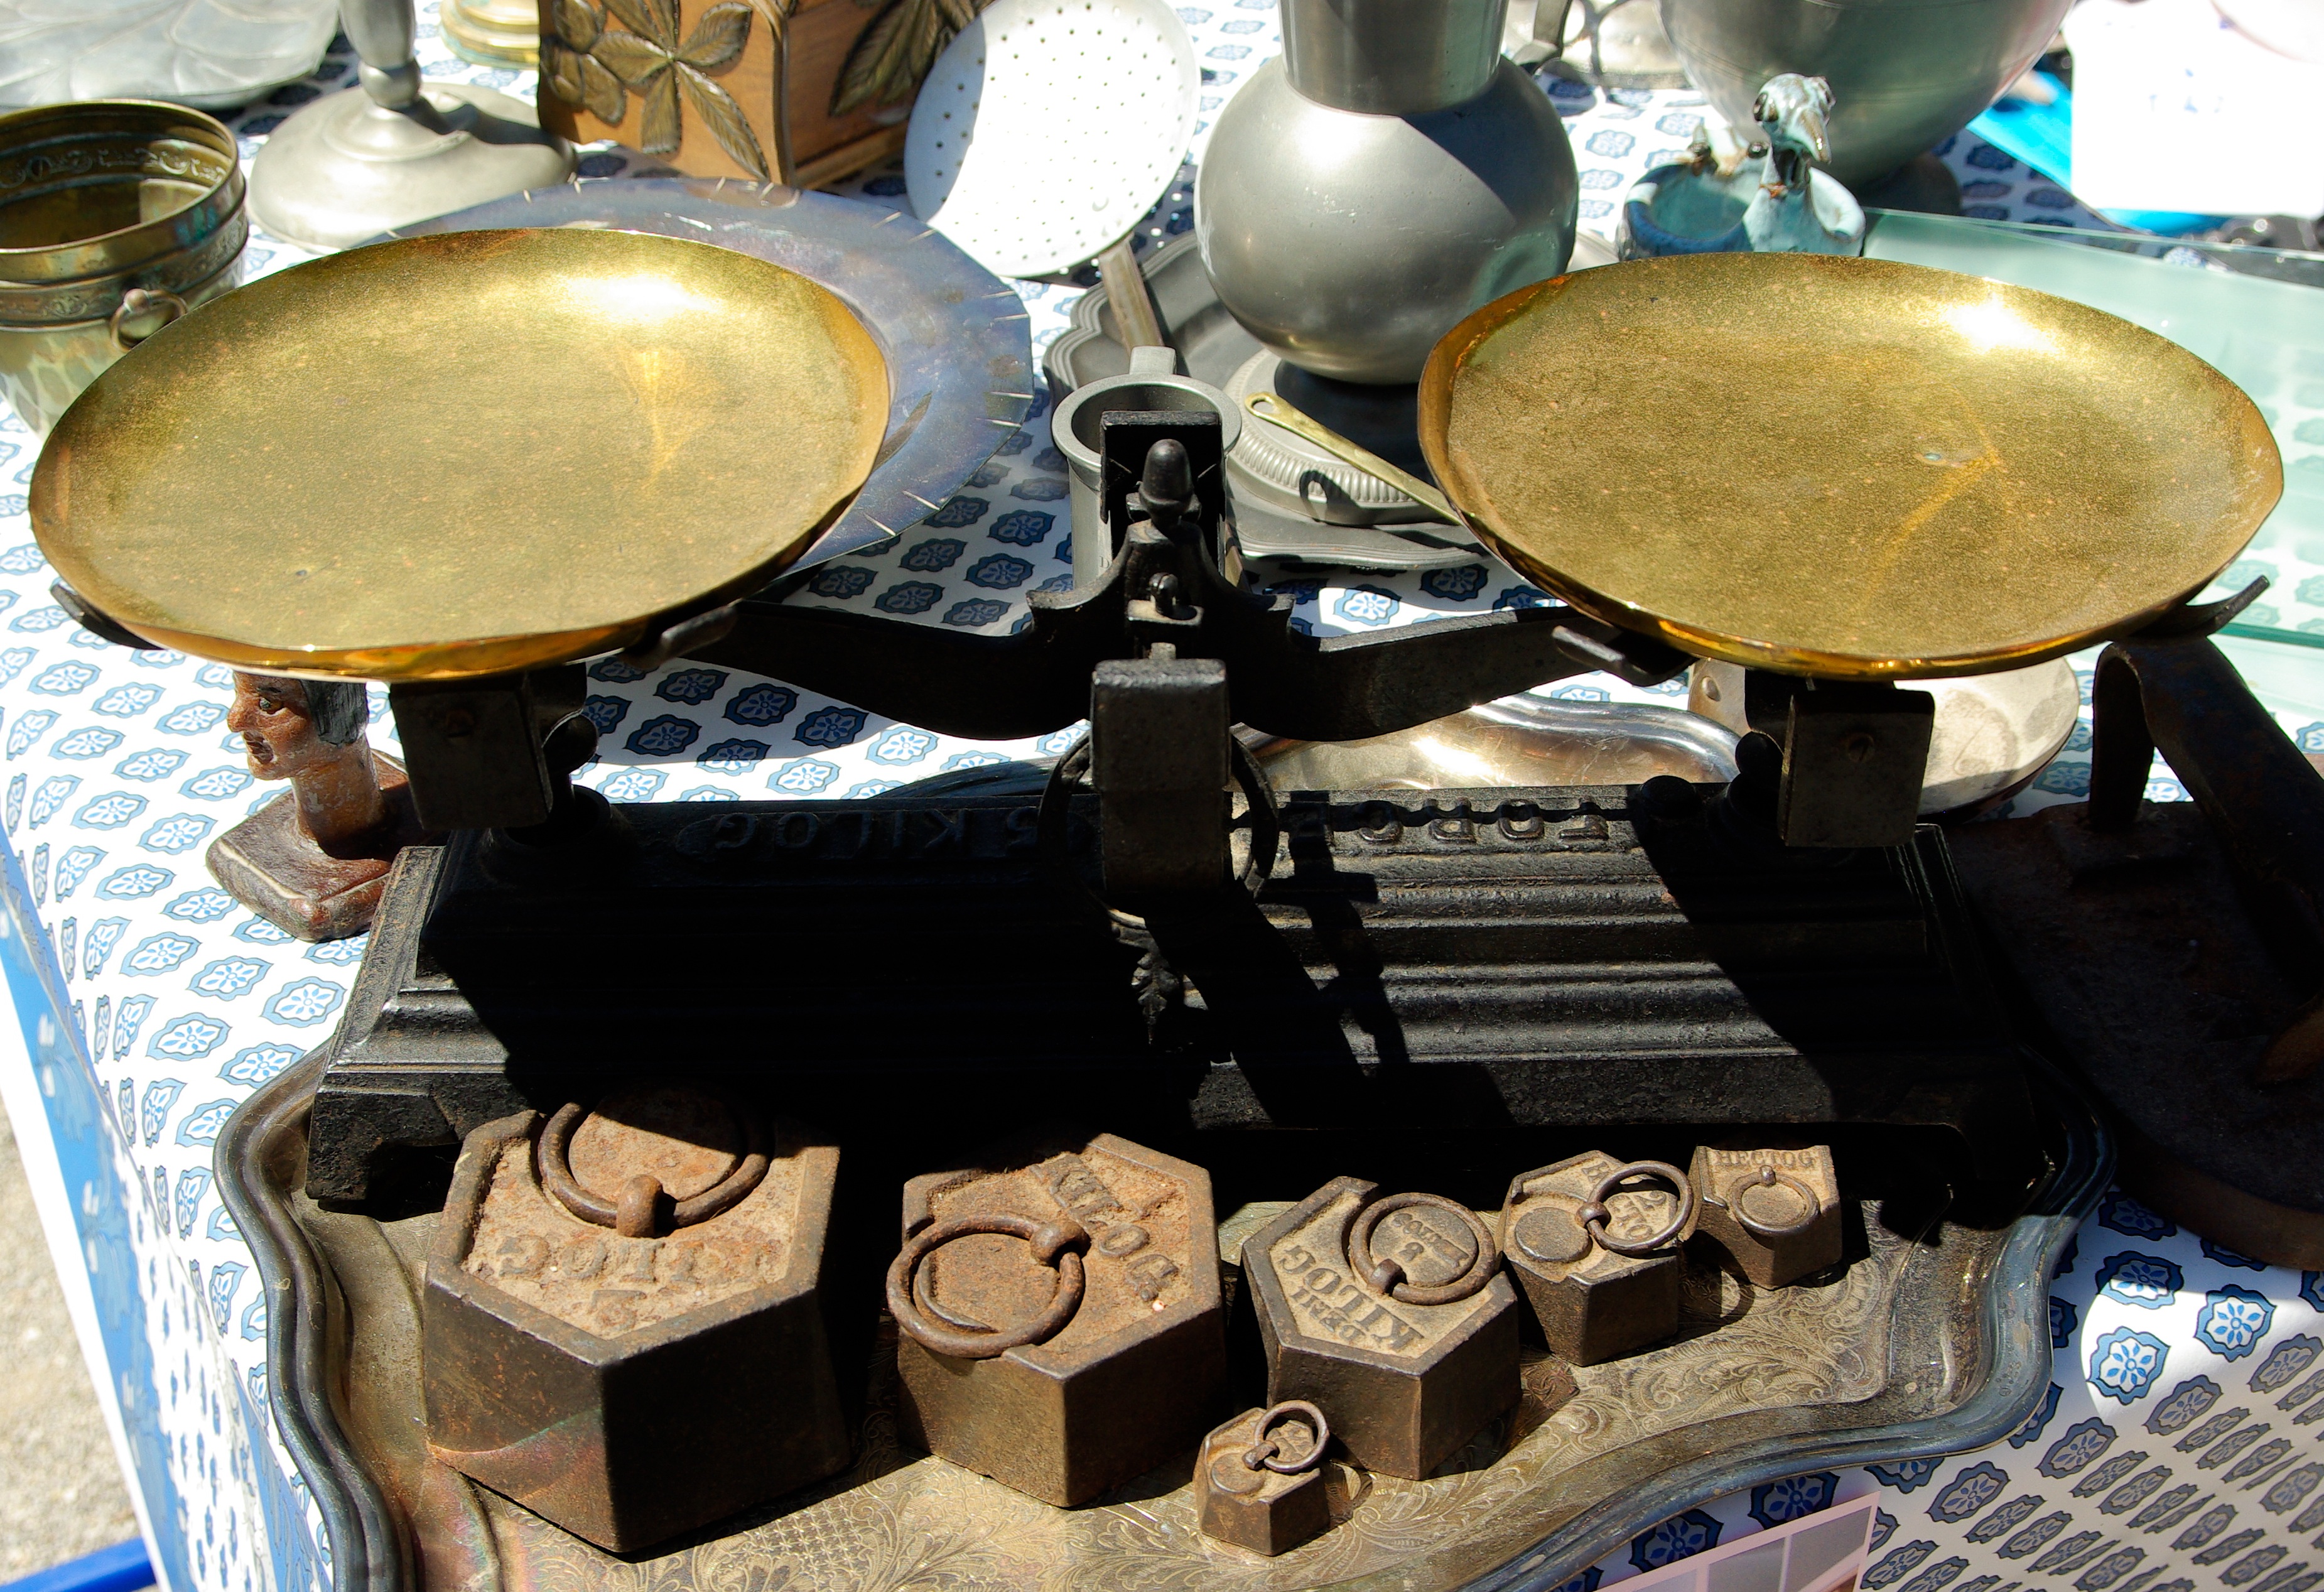
balance, weigh, weight, drum, musical instrument, percussion, drums, drummer, flea market, skin head percussion instrument